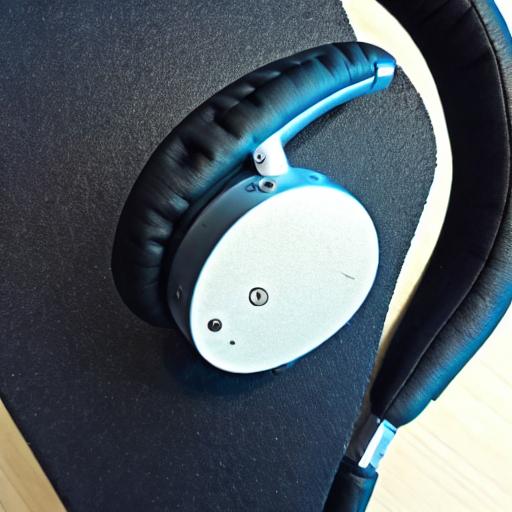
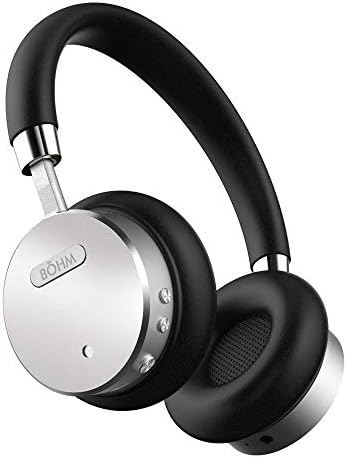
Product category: headphones
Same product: no